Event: Nepal Earthquake
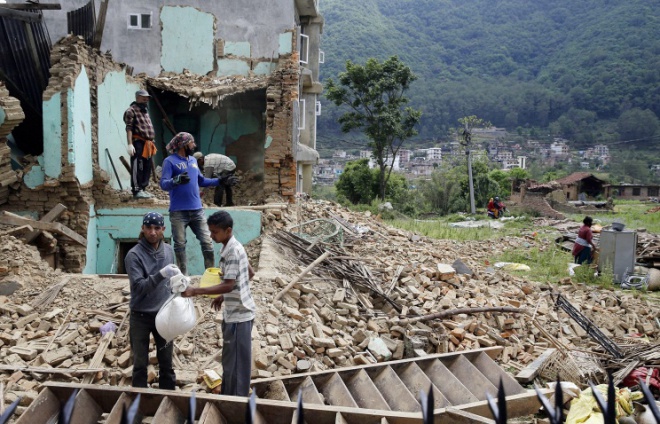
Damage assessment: damage